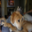
Label: dog